Axel Kittendorff

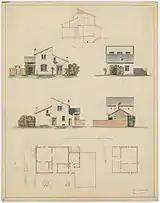
Rendering for Kittendorf's villa at Bianco Lunos Sideallé

Back in Denmark, in 1849, Kittendorff and Johan Aagaard established their own workshop under the name Kittendorff & Aagaard. It soon developed into one of the leading studios of its kind in Copenhagen. The company was based in Købmagergade. The activities also comprised a store with prints and book publishing. Xylographers who worked for the firm included H.C. Henneberg, J.F. Rosenstand and H.P. Hansen. Many of the illustrations for their richly illustrated publications were created by Kittendorff's brother Adolph Kittendorff.